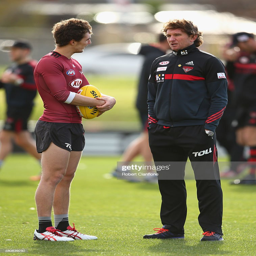
australian rules footballer of australian rules football team speaks with australian rules footballer during a training session .